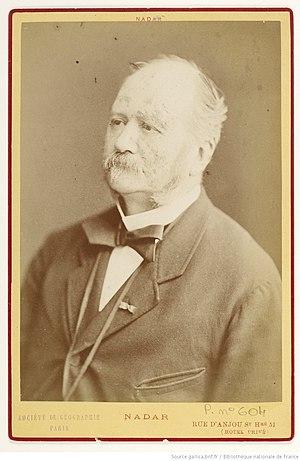
Louis-Antoine Léouzon Le Duc est un journaliste, écrivain, historien et diplomate français. Né dans une famille de serruriers, il a étudié l'histoire et la littérature et a traité en particulier dans ses œuvres des pays nordiques et de la Russie, pays où il a été chargé de mission.